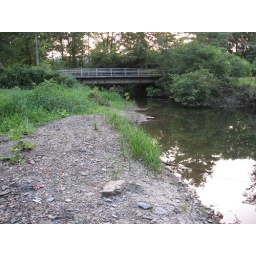
All of the rocks and debris were washed in with the flood water